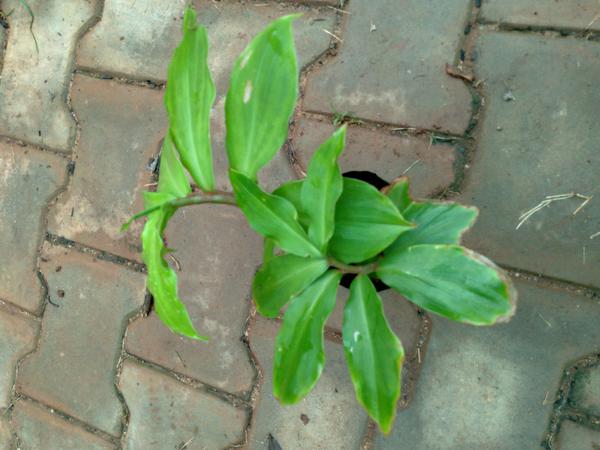
Plant: Insulin